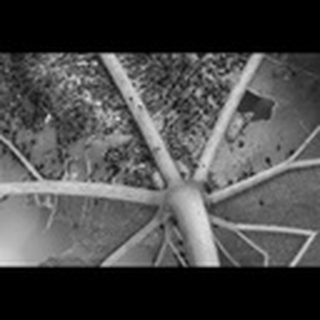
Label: cotton_aphids